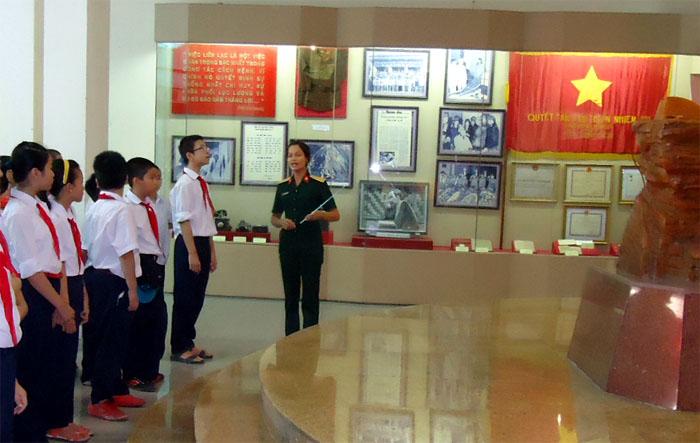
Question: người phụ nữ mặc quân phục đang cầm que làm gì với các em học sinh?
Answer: cô ấy đang thuyết minh về hiện vật trong bảo tàng cho các em học sinh